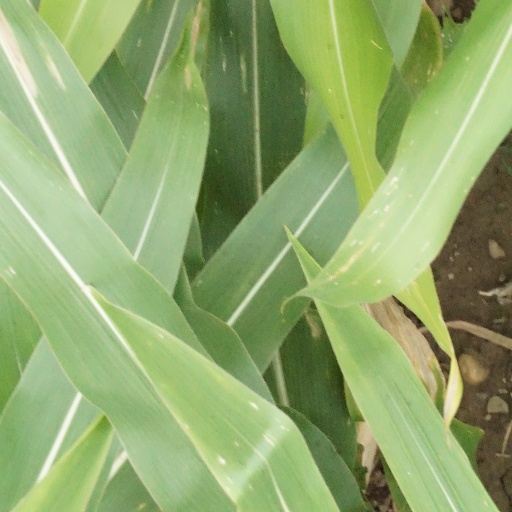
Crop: maize; corn